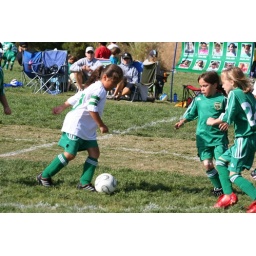
Get it around that wall of girls from the other team